Dreadlocks

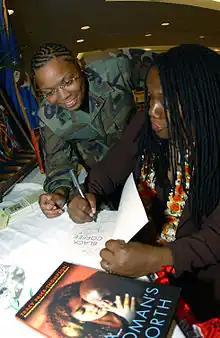
Black women in the United States Army can wear Black hairstyles.

On 3 July 2019, California became the first US state to prohibit discrimination over natural hair. Governor Gavin Newsom signed the CROWN Act into law, banning employers and schools from discriminating against hairstyles such as dreadlocks, braids, afros, and twists. Likewise, later in 2019, Assembly Bill 07797 became law in New York state; it "prohibits race discrimination based on natural hair or hairstyles". Scholars call discrimination based on hair "hairism". Despite the passage of the CROWN Act, hairism continues, with some Black people being fired from work or not hired because of their dreadlocks. According to the CROWN 2023 Workplace Research Study, sixty-six percent of Black women change their hairstyle for job interviews, and twenty-five percent of Black women said they were denied a job because of their hairstyle. The CROWN Act was passed to challenge the idea that Black people must emulate other hairstyles to be accepted in public and educational spaces. As of 2023, 24 states have passed the CROWN Act. July 3 is recognized as National CROWN Day, also called Black Hair Independence Day.